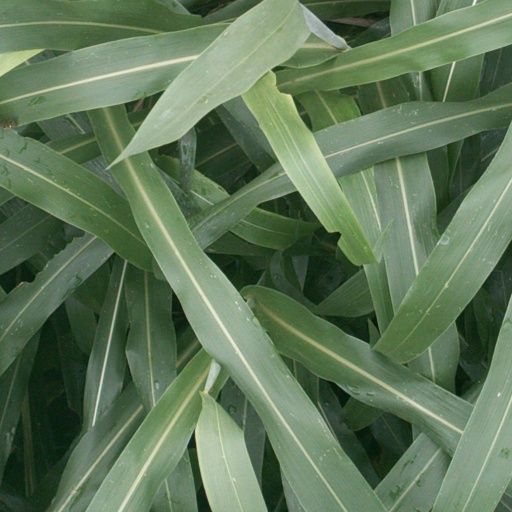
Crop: sorghum